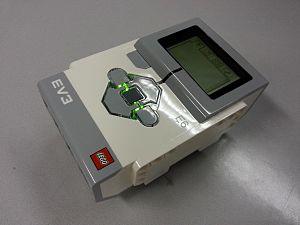
Lego Mindstorms EV3 est un jeu de construction et de robotique du jeu Lego et de la gamme Mindstorms. Il est sorti en 2013 et a remplacé le Mindstorms NXT.